Saint Paul's Vestry House

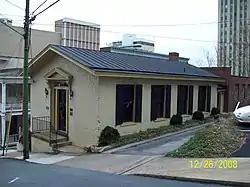
St. Pauls Vestry House, December 2008

The Saint Paul's Vestry House is a historic building in Lynchburg, Virginia, United States. It was built about 1855 and is a single-story Classical Revival-style building with a simple low pitched gable roof and a rectangular plan. It is likely the only vestry house built exclusively for the governing body of an Episcopal Church in Virginia. It also served as the first home of the Lynchburg Woman's Club from 1903 to 1916.